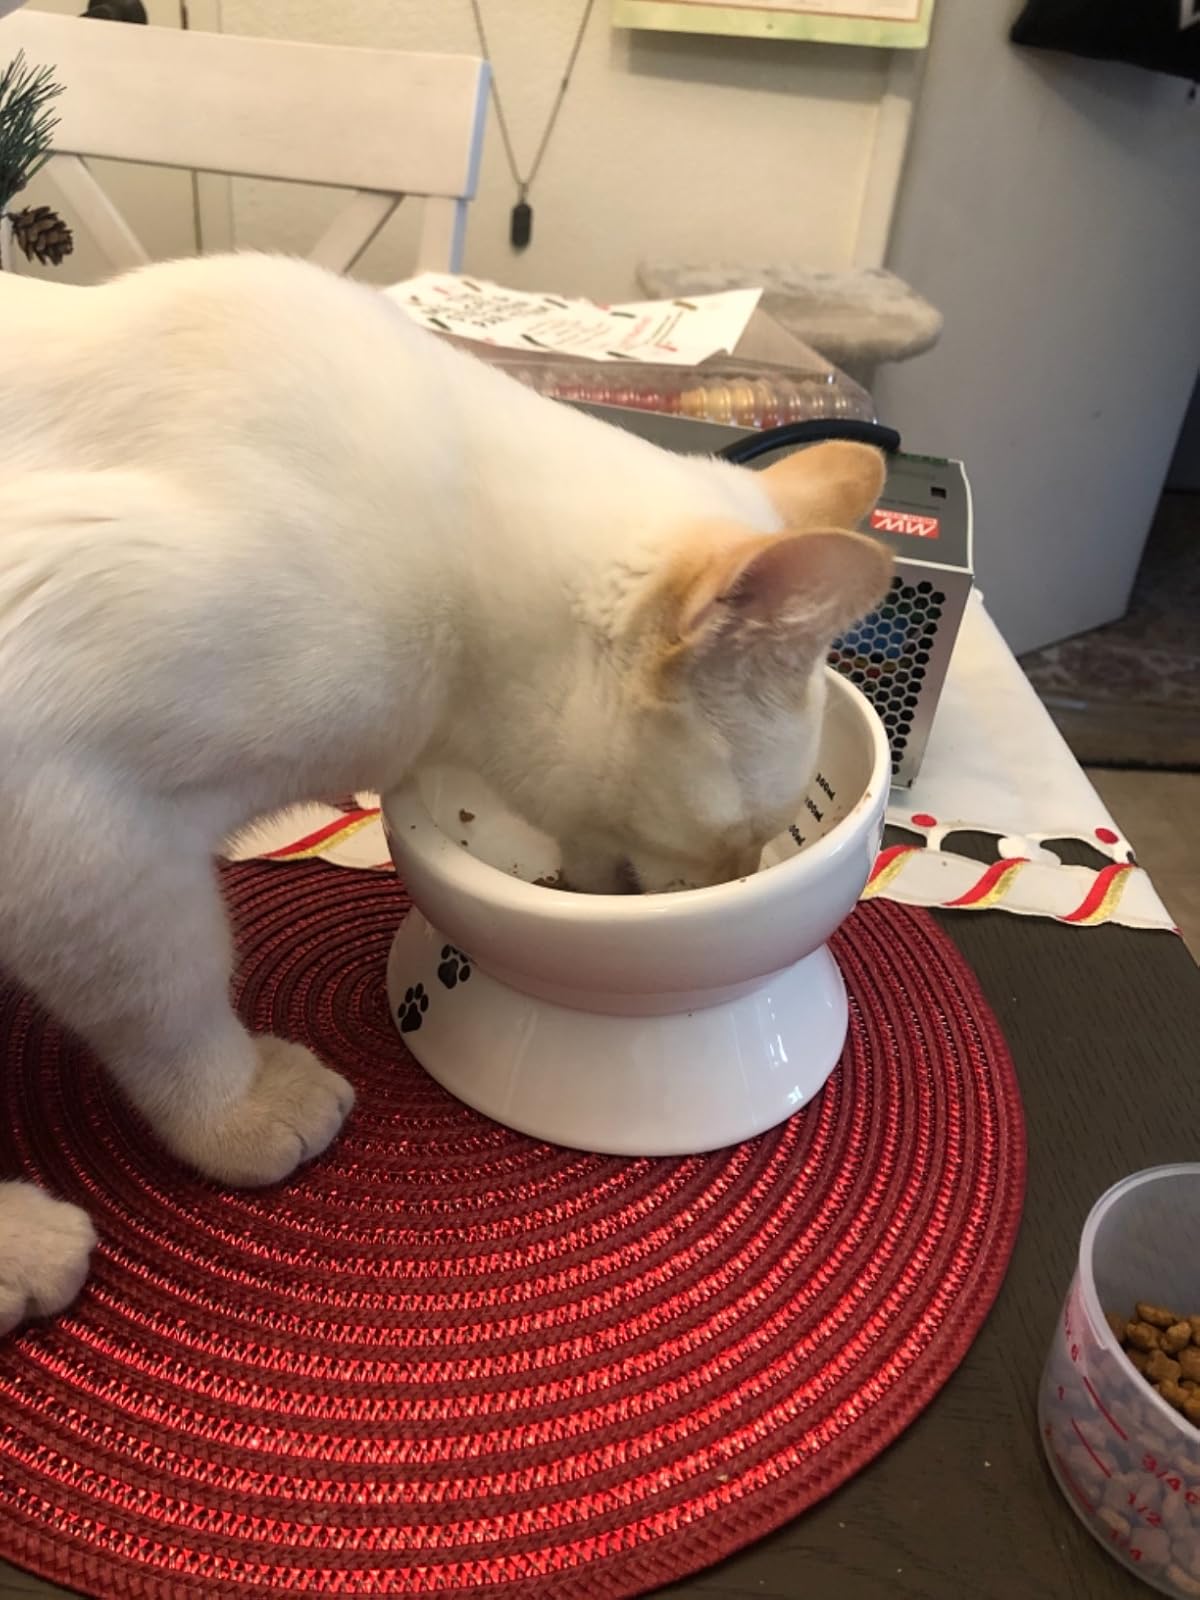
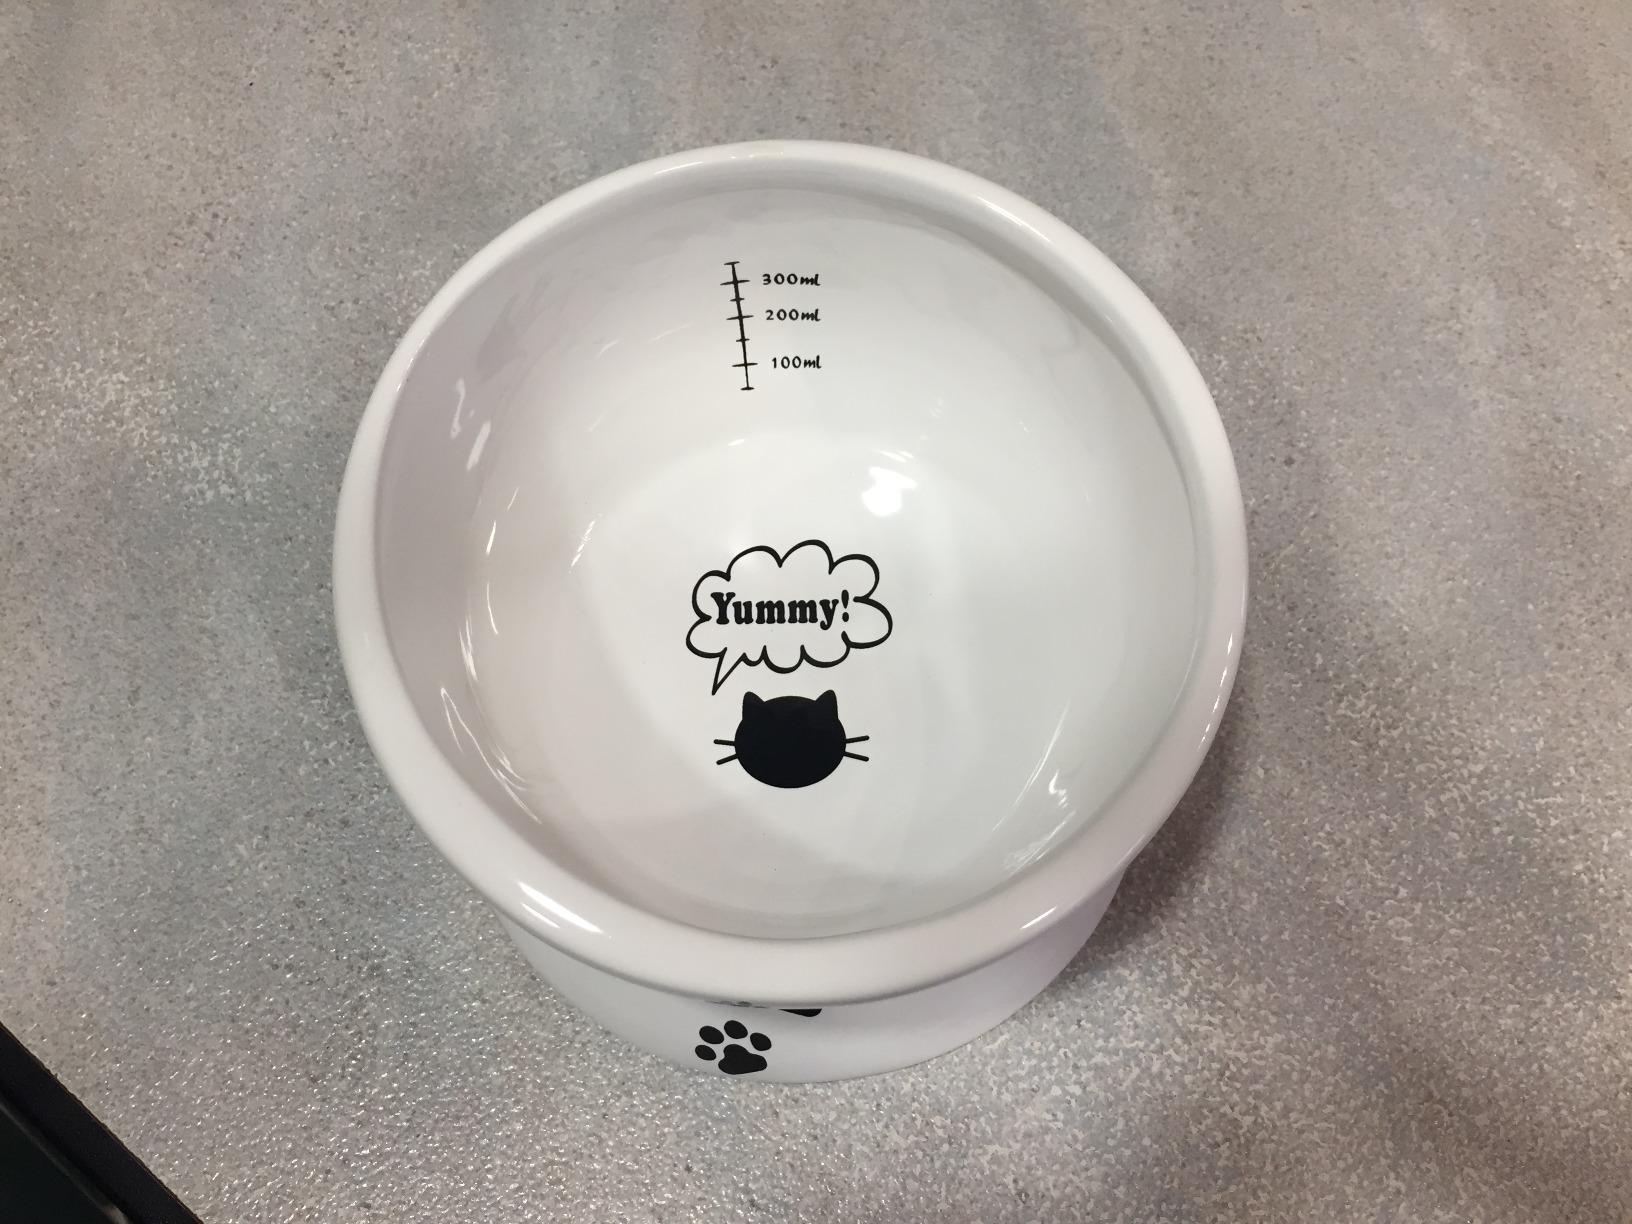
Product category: items_bowl
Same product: yes